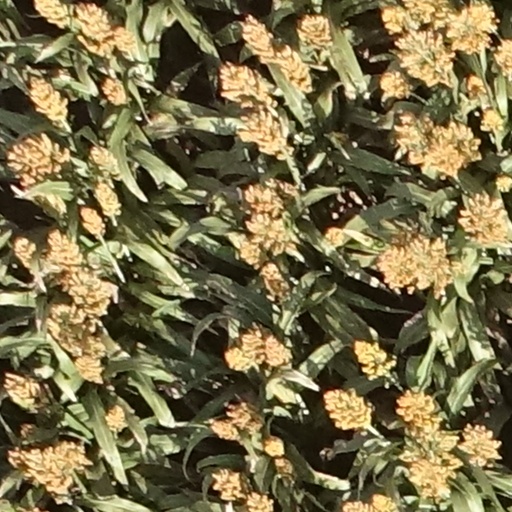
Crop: sorghum